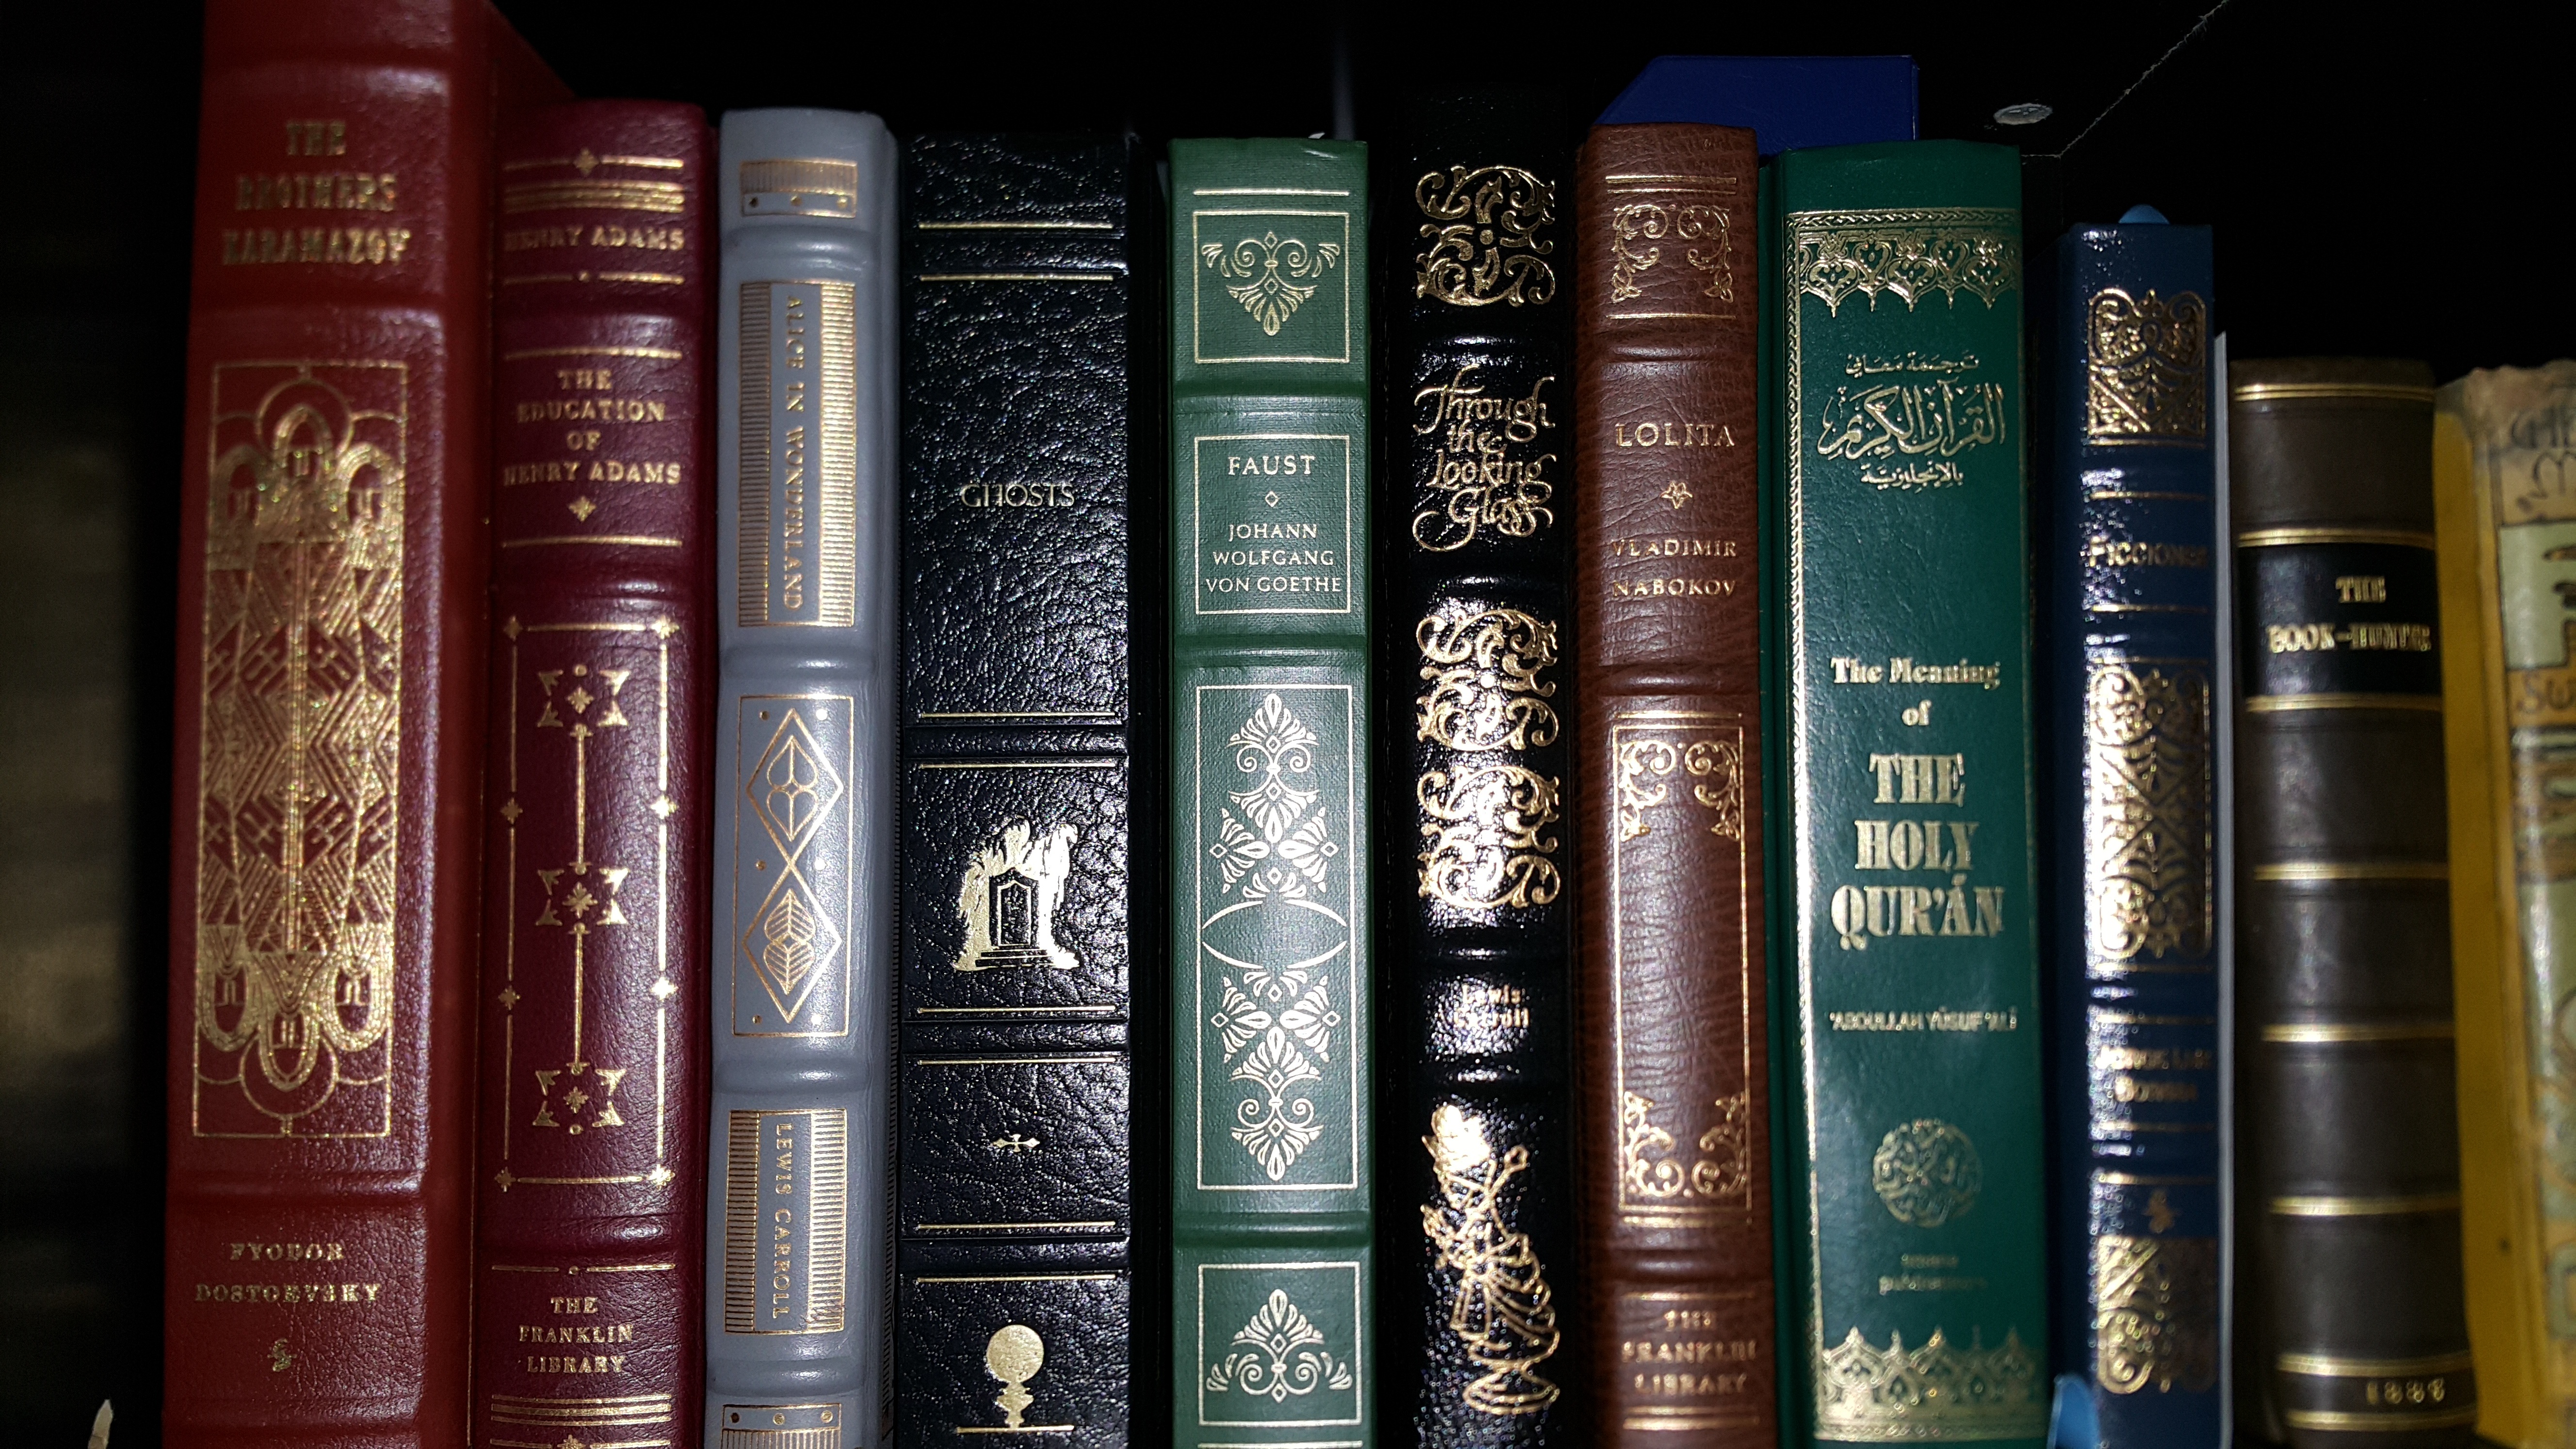
book, leather, shelf, education, product, bookcase, books, shelving, learning, expensive, publication, self help book